Johnson Brothers

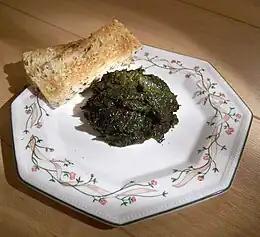
"Eternal Beau" pattern

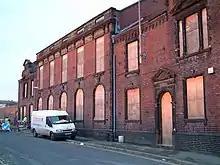
The Trent Works, Hanley, built 1896, for "sanitary wares" (toilets and sinks etc)

Having established a solid reputation producing basic "whiteware", the company developed a product known as "semi-porcelain", a range of pottery that had the characteristics of fine china, but the durability of ironstoneware. This kind of tableware soon became very popular in the United States due to its durability and low cost. In 1889, the Hanley pottery was opened, later the Alexander pottery, and in 1891 the Imperial Works Pottery. In 1896, the Trent Sanitary Works was opened for the production of non-tableware products, and Alfred Johnson left the business to establish his own pottery. By 1898, Robert Johnson had relocated to New York City to manage Johnson Brothers' rapid expansion into the North American market.